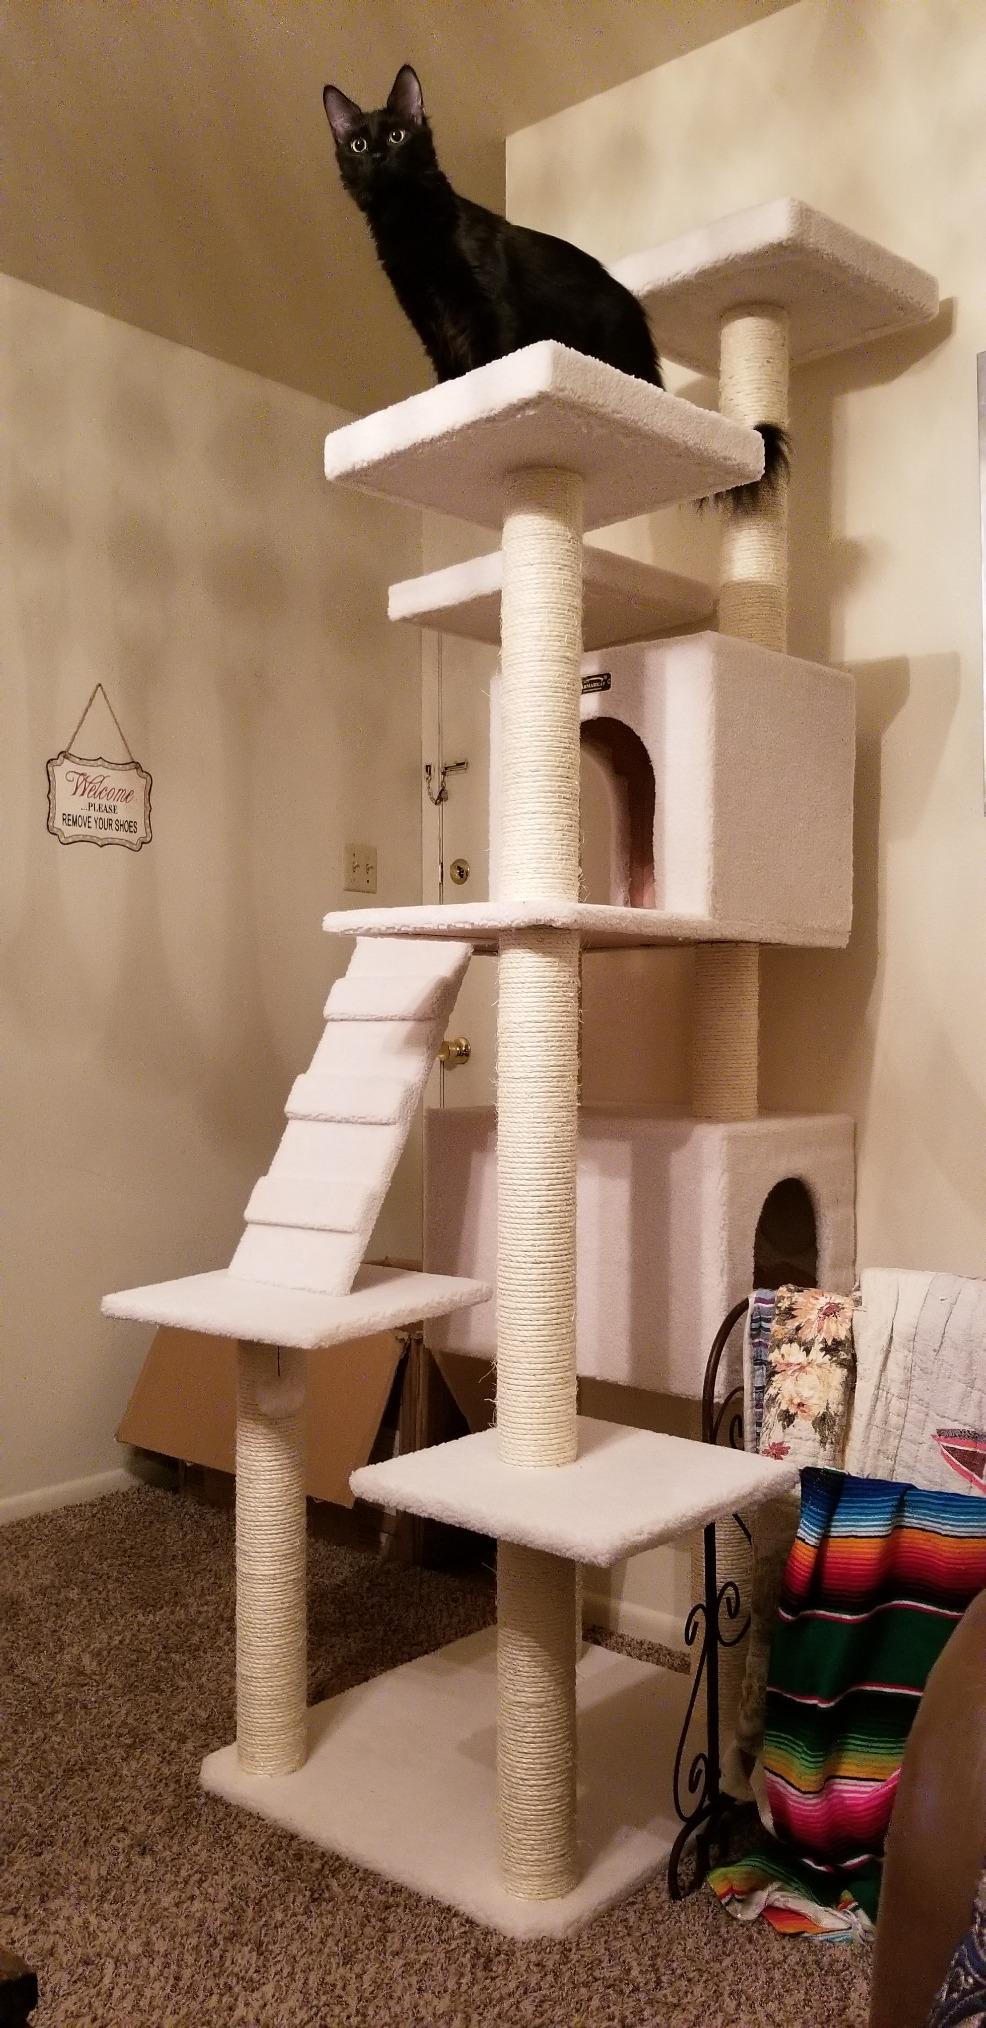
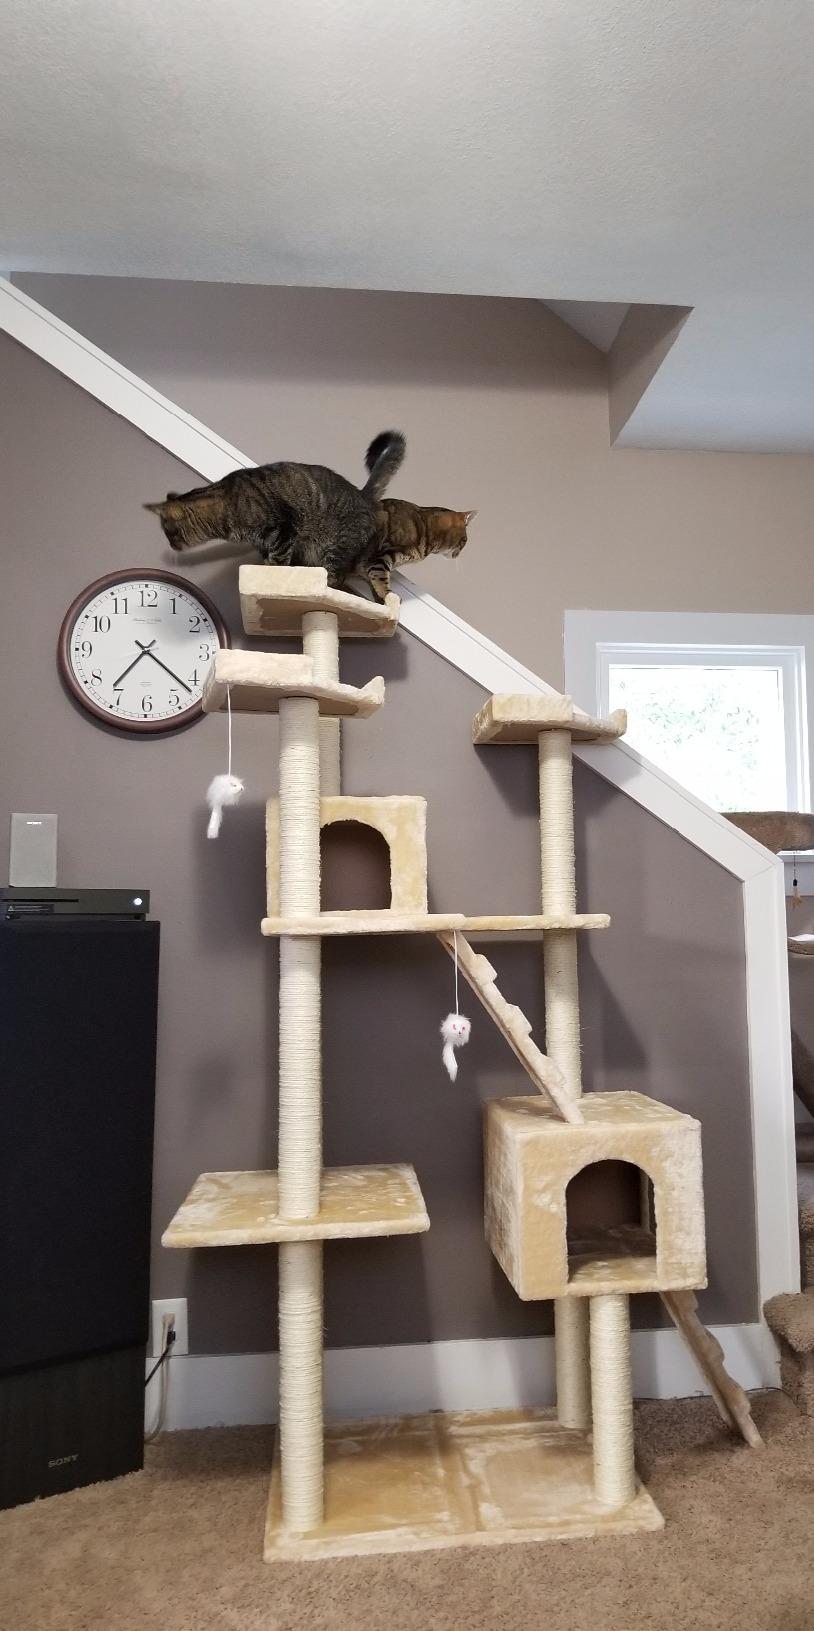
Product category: items_cat tree
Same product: no